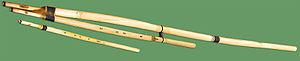
La launeddas ou konsertu est un instrument à vent que l'on trouve en Sardaigne. C'est une clarinette polyphonique à triples tuyaux et à anche simple. Des instruments du même type, aux techniques similaires, sont présents en Afrique septentrionale et au Moyen-Orient, révélant les contacts et les échanges réciproques et anciens des Sardes avec ces régions. L’emploi de la launeddas actuelle est attesté depuis le XIXᵉ siècle, mais des miniatures du XIIIᵉ siècle en présentent une très proche variante. De par sa structure et sa production sonore, elle s'apparente aussi à une cornemuse dont le "réservoir" serait les poumons du musicien.
La Musique sarde est la musique traditionnelle de la Sardaigne. En plus de chansons folkloriques et religieuses, y compris les gosos, les formes musicales principales sont la musique du Launeddas, un antique instrument à vent à trois voix, le cantu a tenore qui est un chant polyphonique et la cantu a chiterra qui est un chant monodique.
La musique italienne regroupe l'ensemble des genres musicaux et des répertoires composés sur le territoire italien depuis les premiers temps de la musique jusqu'au XXIᵉ siècle. Cela concerne la musique traditionnelle des différentes régions d'Italie, la musique classique allant du moyen-âge à la musique contemporaine, notamment l'opéra italien, et les différents genres de la musique populaire, de la variété à la techno et au hip-hop en passant par le rock.